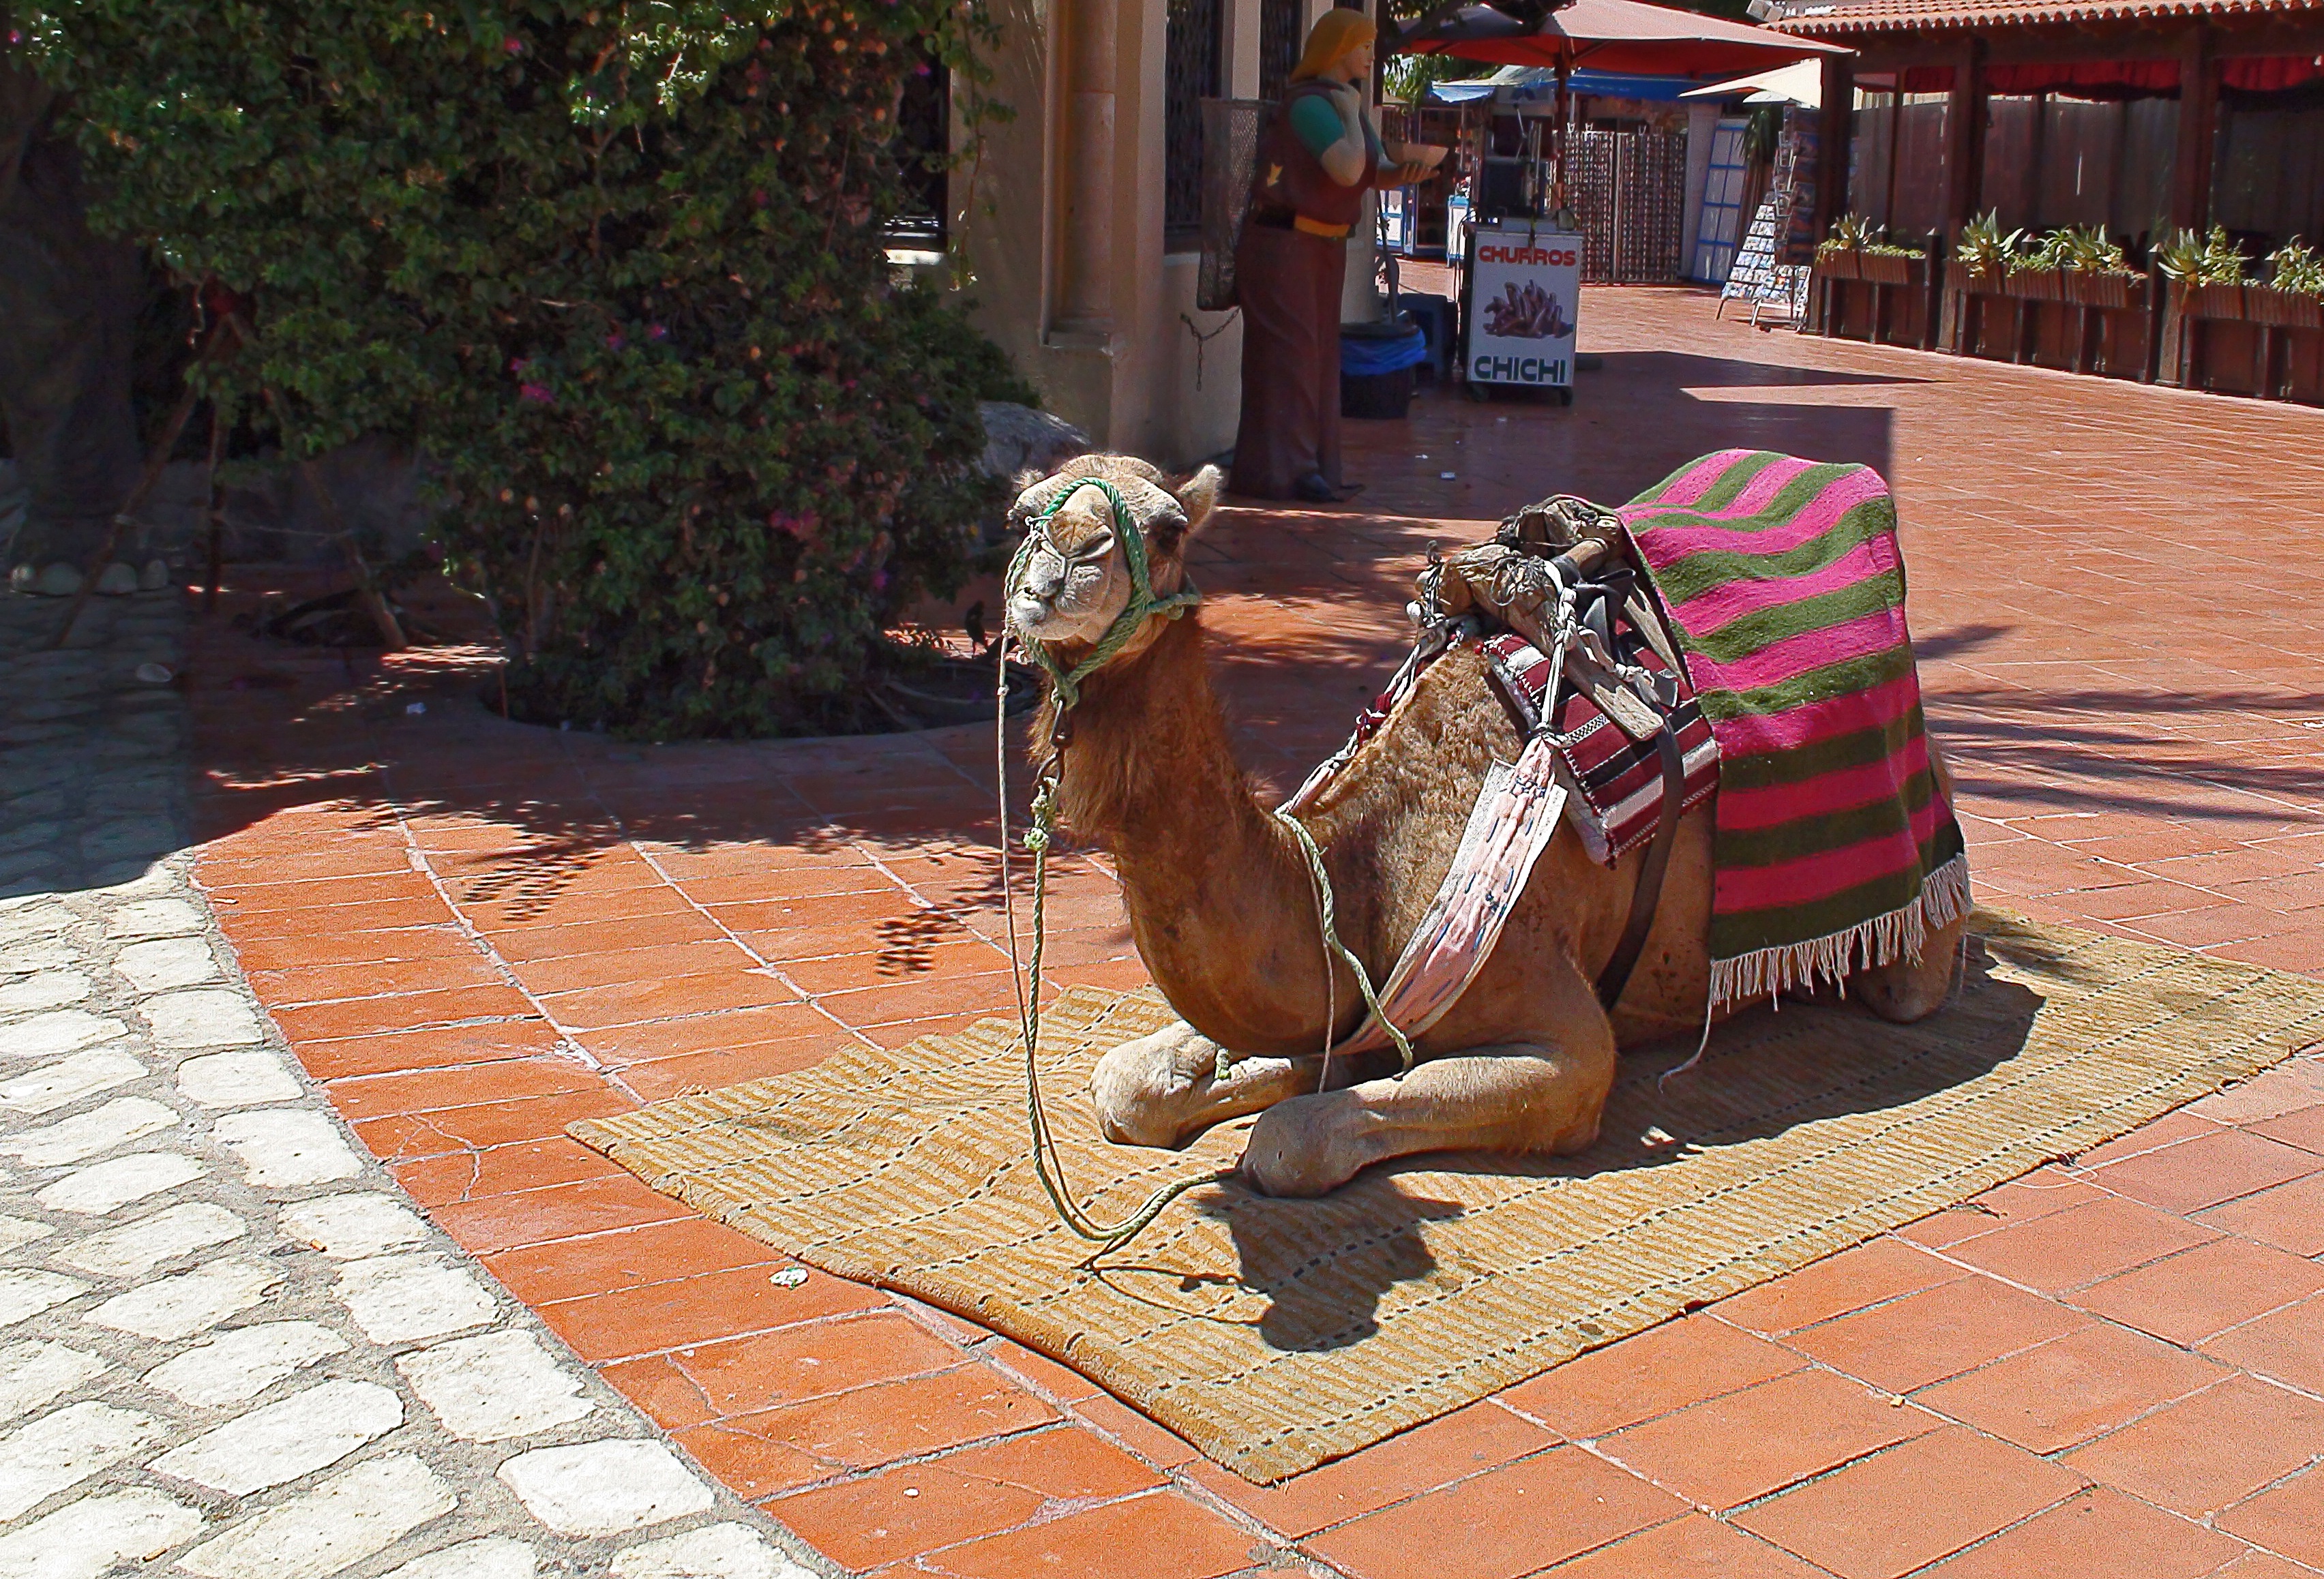
work, seat, dog, animal, coat, camel, mammal, rest, clothing, heat, bridle, saddle, harness, resting, tunisia, dog like mammal, derka